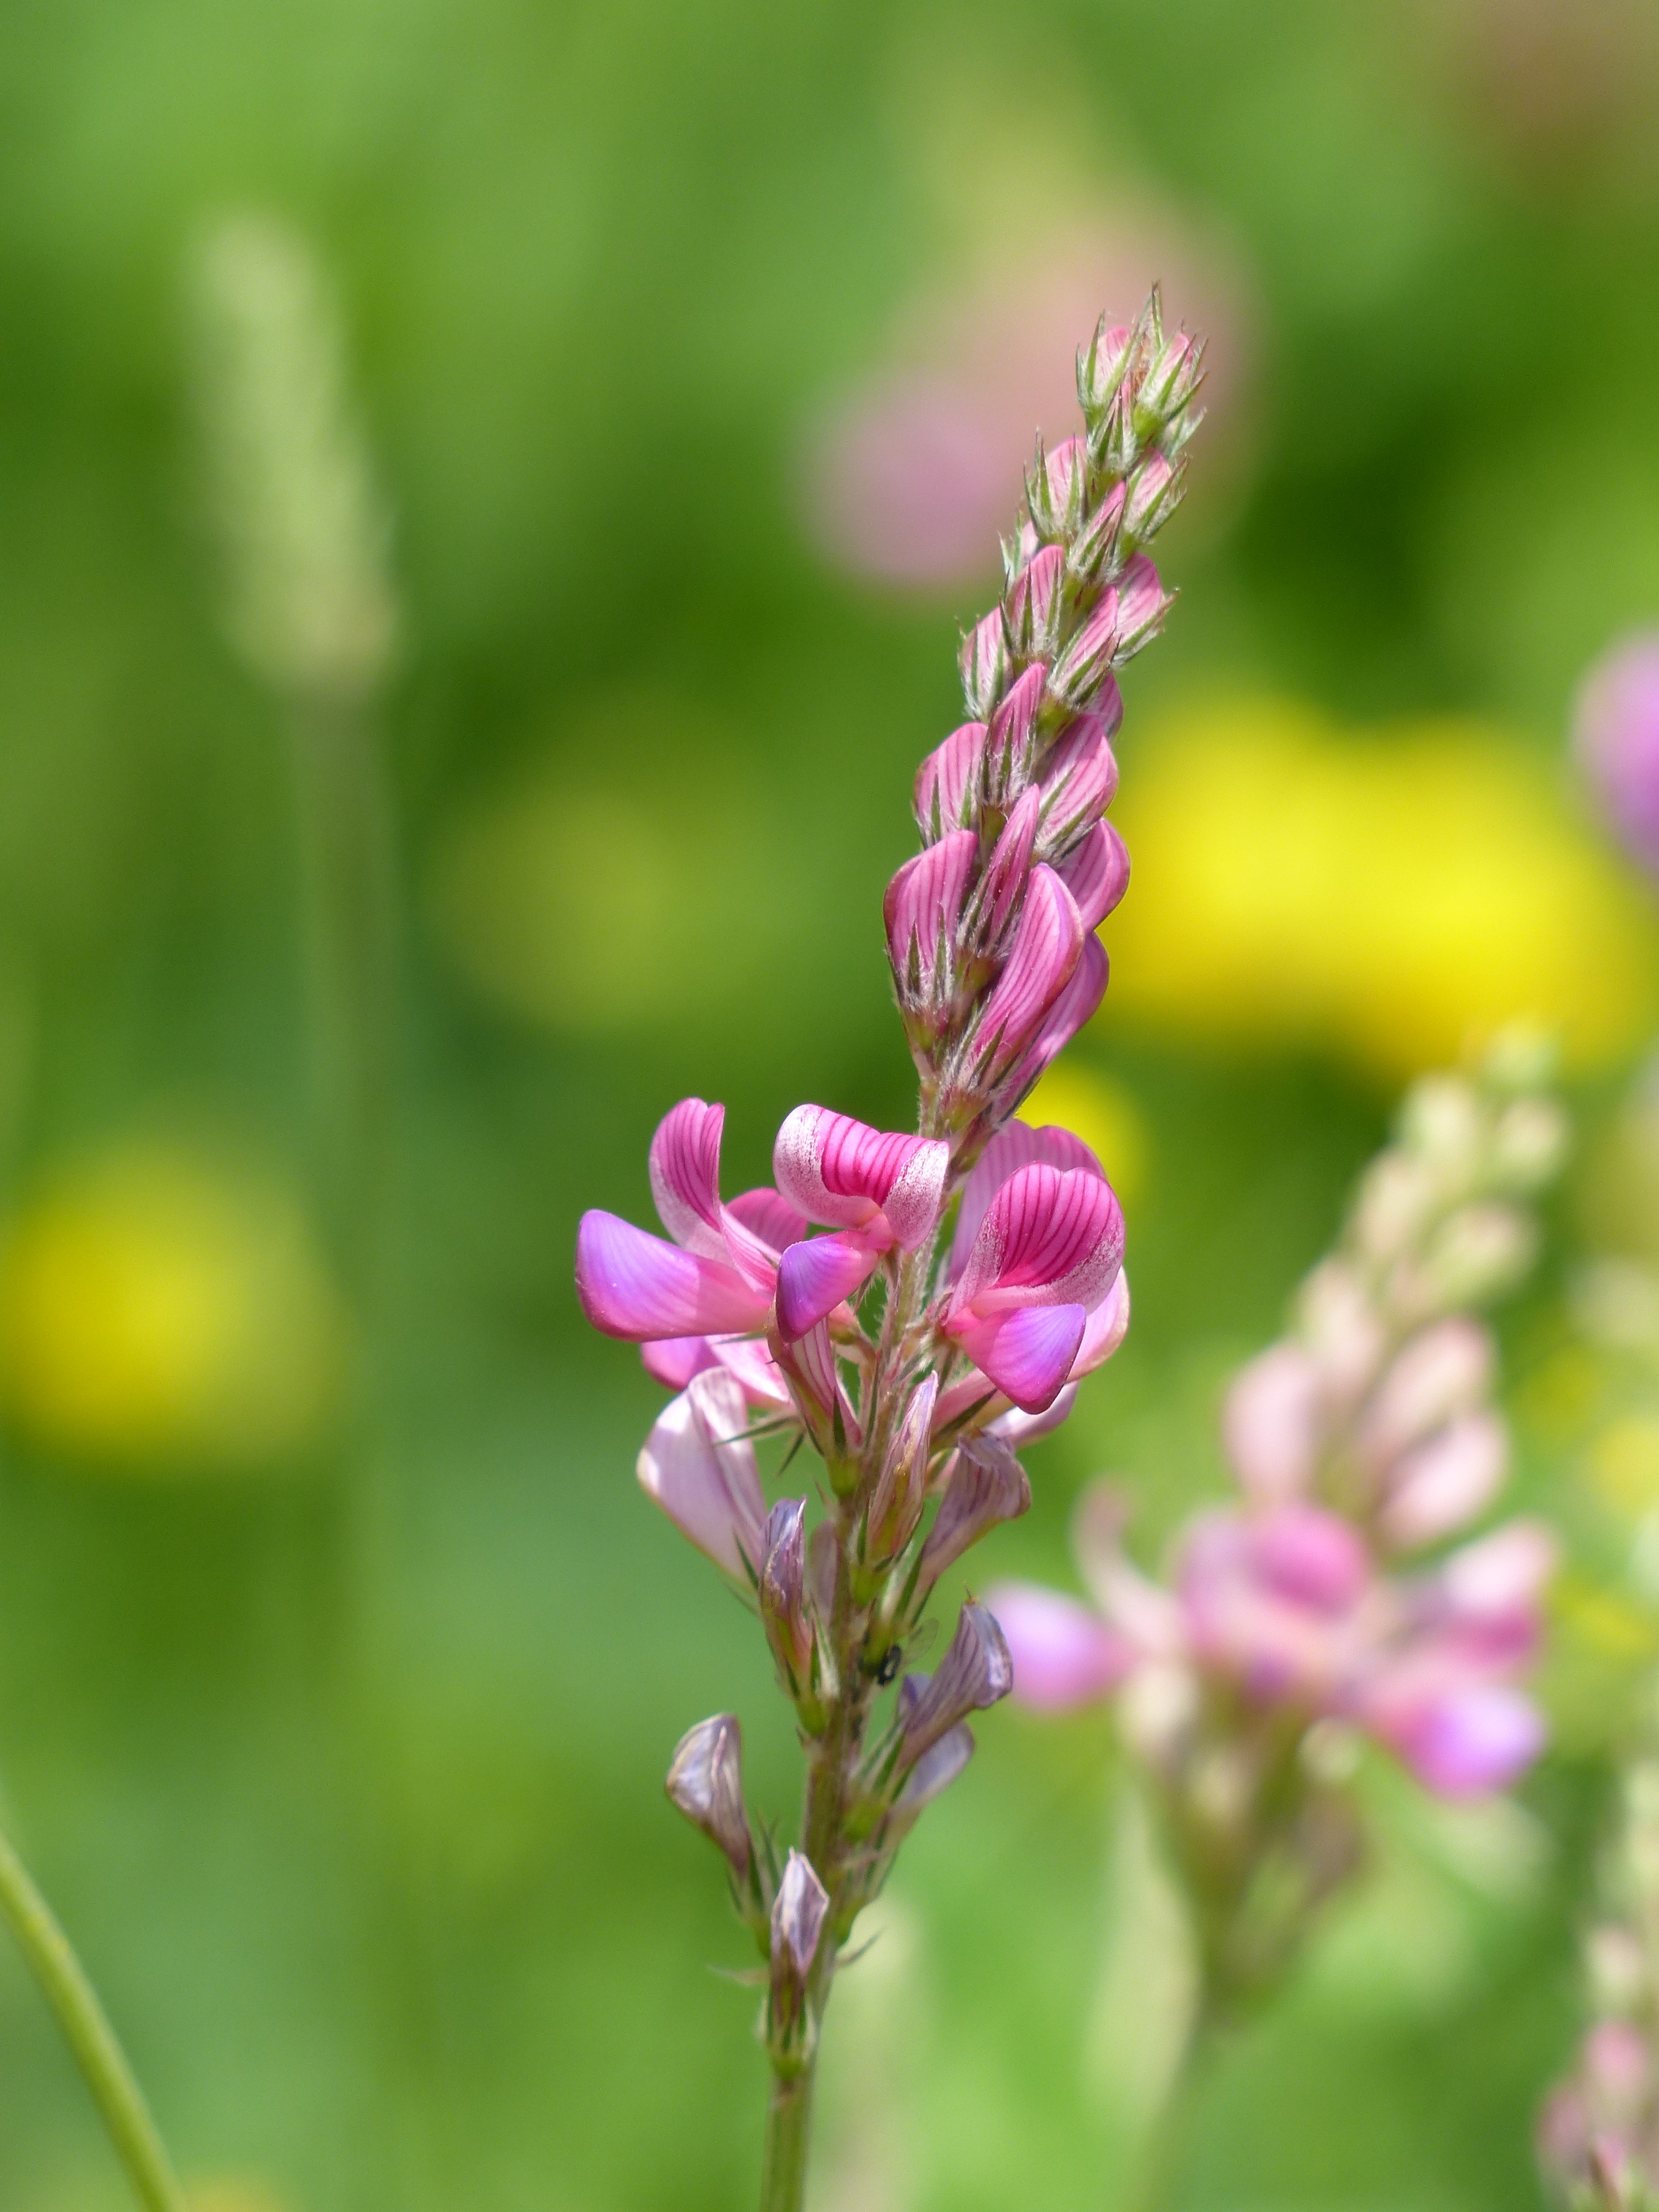
blossom, plant, meadow, flower, bloom, herb, produce, botany, pink, flora, wildflower, wild plant, pointed flower, macro photography, legume, flowering plant, fabaceae, faboideae, sainfoin, onobrychis, seed sainfoin, onobrychis viciifolia, chuck sainfoin, dried fodder plant, m ulchenf rmig, land plant, fumaria